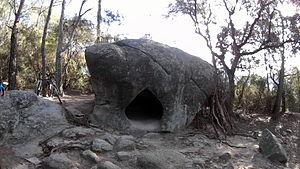
Cette liste non exhaustive recense les principaux sites mégalithiques en Catalogne, en Espagne.